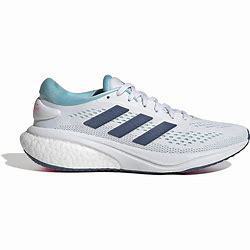
Brand: Adidas
Model: Supernova